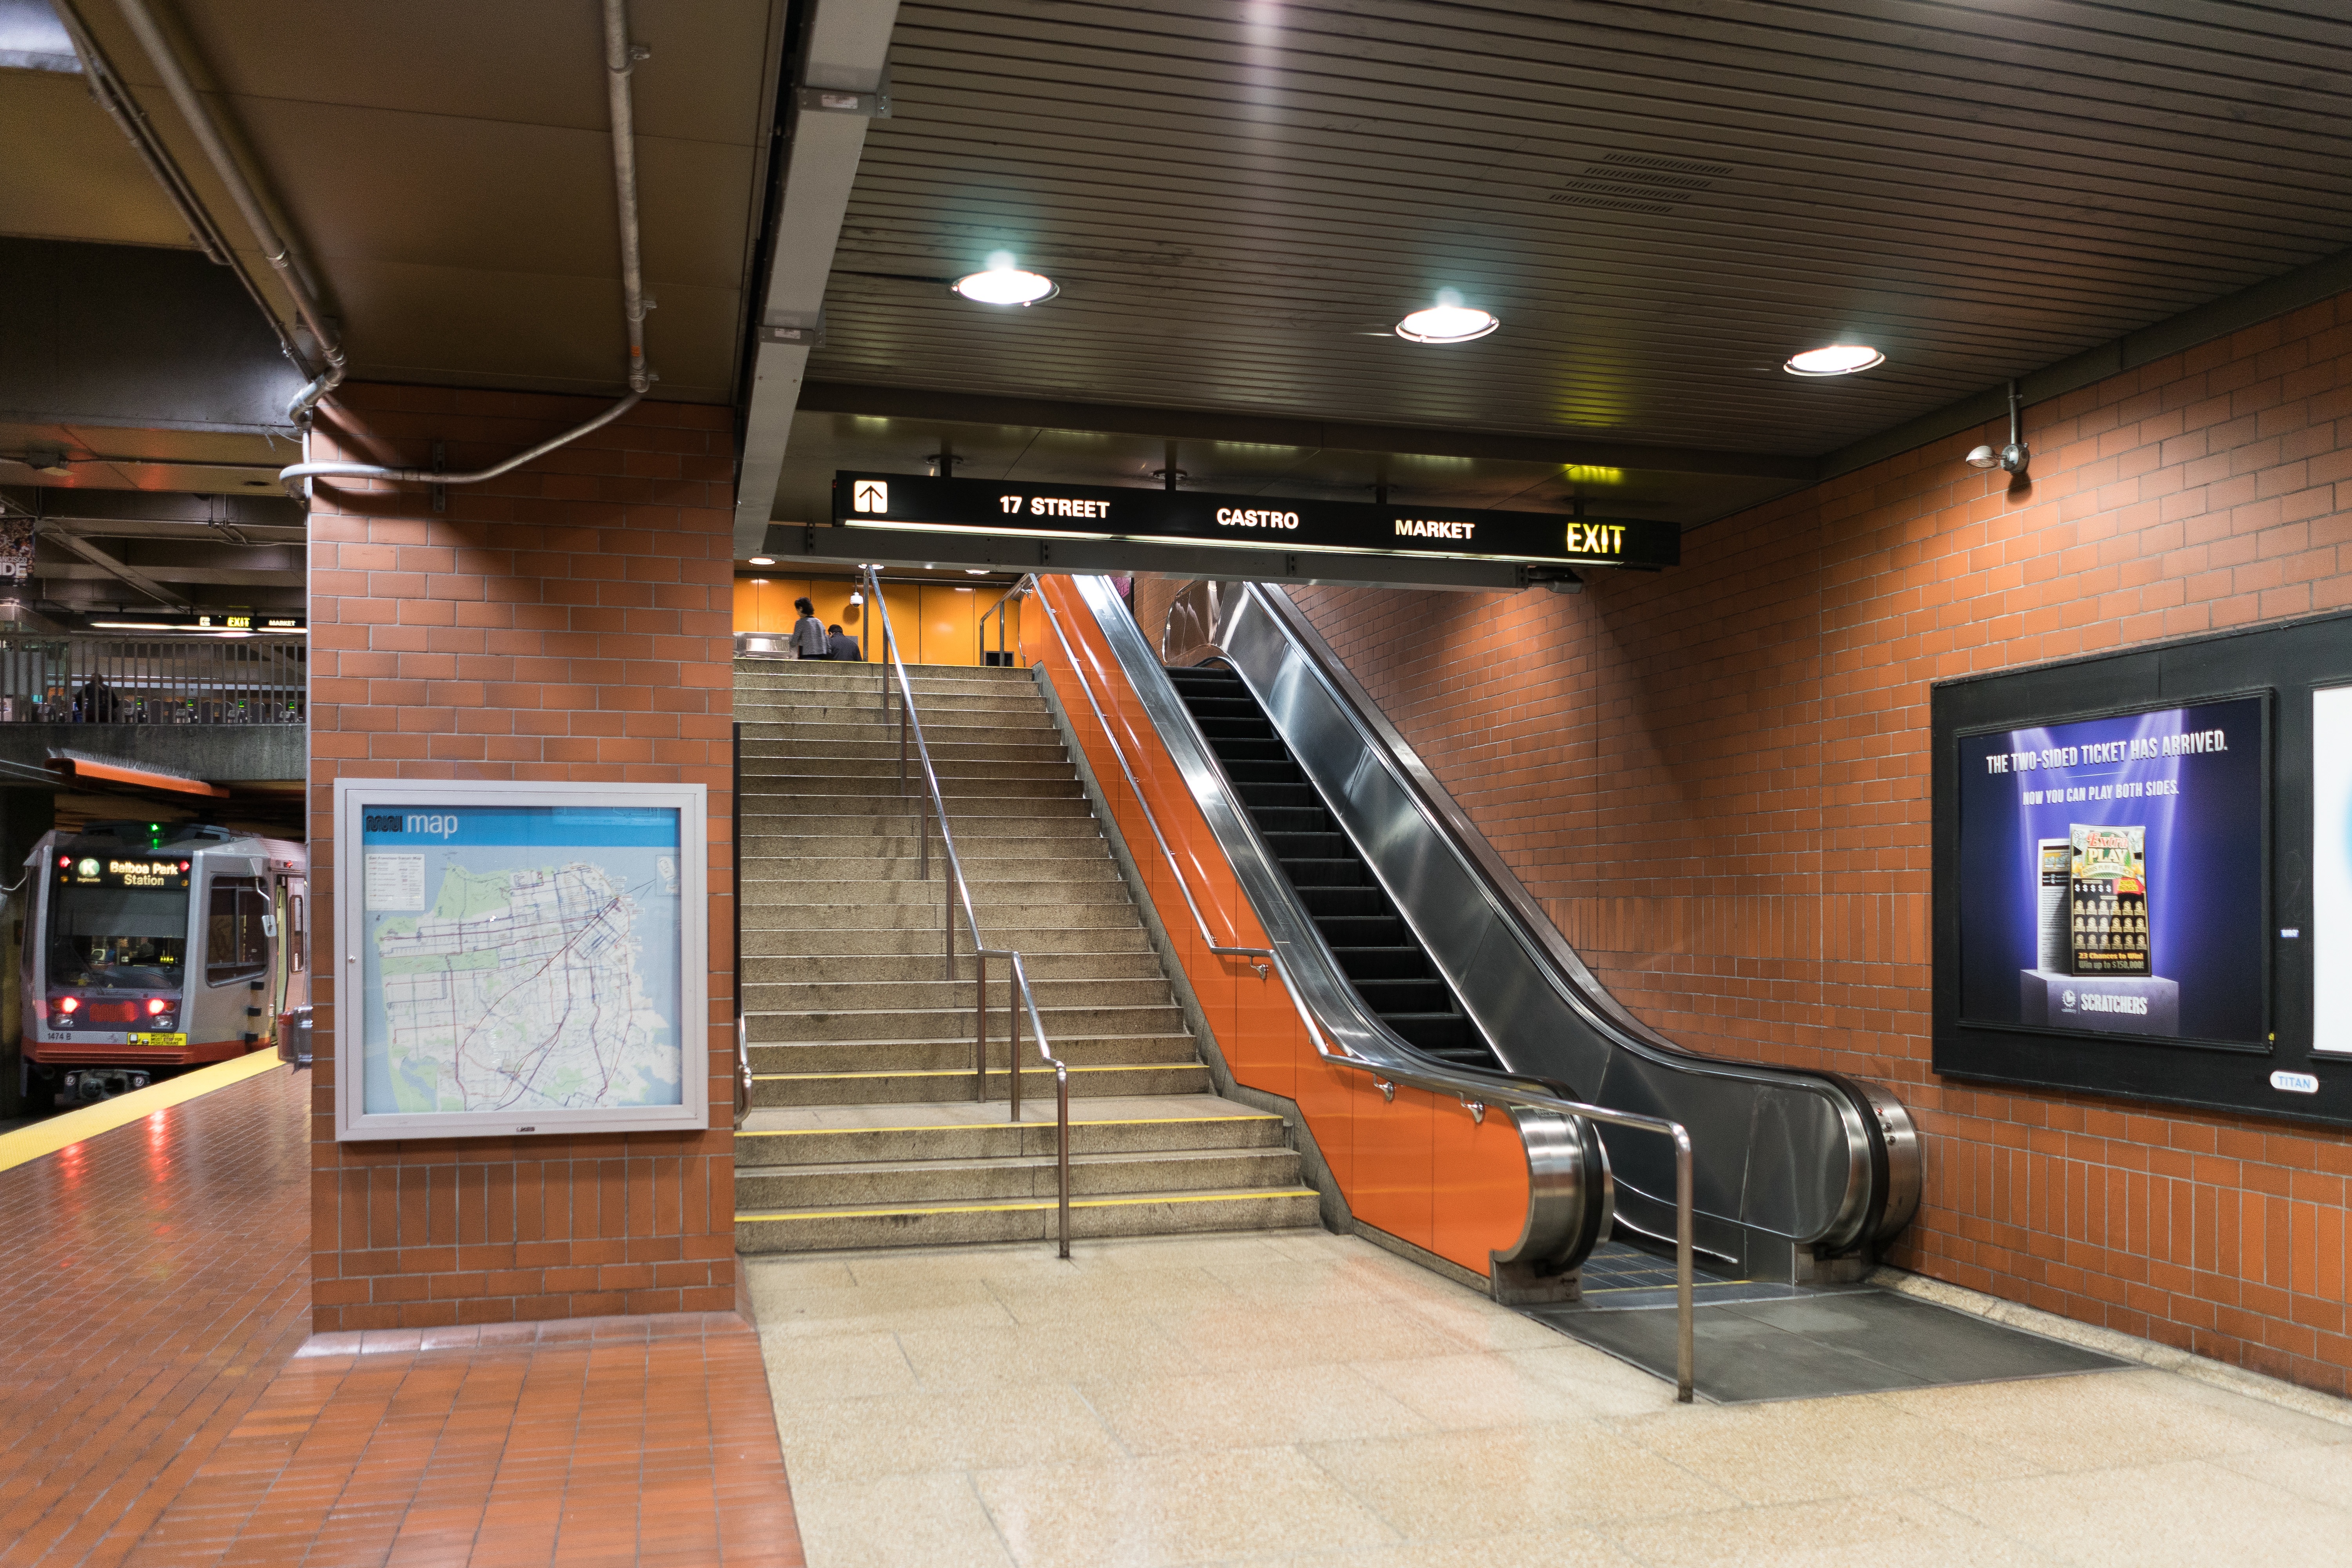
floor, transport, room, public transport, interior design, lobby, recreation room